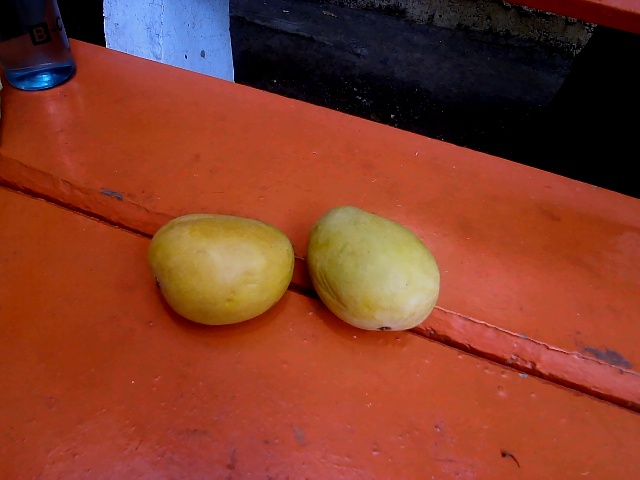
Label: Ripe_Mango